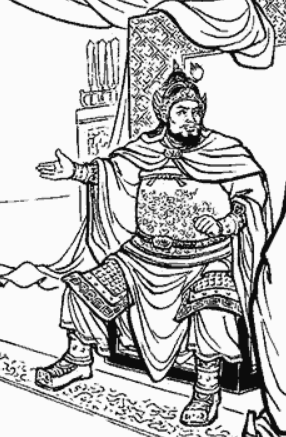
กองซุนเอี๋ยน

| name = กองซุนเอี๋ยน (กงซุน เยฺวียน)公孫淵
| image = 公孙渊.png
| caption = ภาพวาดกองซุนเอี๋ยนจากนวนิยายภาพ"สามก๊ก" (ค.ศ. 1957)
| succession = เอียนอ๋อง (燕王 "เยียนหวาง")
| reign = ค.ศ. 237– กันยายน ค.ศ. 238
| module = Infobox officeholder|embed=yes
| office = เจ้าเมืองเลียวตั๋ง (遼東太守 "เลียวตงไท่โฉ่ว")
| predecessor = กองซุนก๋ง
| monarch = โจยอย
| birth_date = ไม่ทราบ
| birth_place = มณฑลเหลียวหนิง
| death_date = กันยายน ค.ศ. 238
| death_place = มณฑลเหลียวหนิง
| father = กองซุนของ
| children = กองซุนสิว
| occupation = ขุนพล, นักการเมือง, ขุนศึก
| blank1 = ชื่อรอง
| data1 = เหวินอี้ (文懿)

กองซุนเอี๋ยน (เสียชีวิต กันยายน ค.ศ. 238efn|พระราชประวัติโจยอยใน"จดหมายเหตุสามก๊ก"ระบุว่าสุมาอี้นำทัพล้อมเซียงเป๋งในวัน"ปิ่งอิ๋น" (丙寅) ของเดือน 8 ศักราช"จิ่งชู"ปีที่ 2(丙寅，司馬宣王圍公孫淵於襄平，大破之，傳淵首于京都，海東諸郡平。) "จดหมายเหตุสามก๊ก" เล่มที่ 3. อย่างไรก็ตาม เดือนนั้นไม่มีวัน"ปิ่งอิ๋น" วัน"ปิ่งอิ๋น"ถัดมาอยู่ในเดือน 9 ของปีเดียวกัน และเทียบได้กับวันที่ 3 กันยายน ค.ศ. 238 ในปฏิทินจูเลียน "จือจื้อทงเจี้ยน" เล่มที่ 74 ระบุว่าเซียงเป๋งถูกตีแตกในวัน"เหรินอู่" (任午) ของเดือน 8 ปีนั้น(任午，襄平潰，淵與子修將數百騎突圍東南走，大兵急擊之，斬淵父子於梁水之上。) "จือจื้อทงเจี้ยน" เล่มที่ 74. อย่างไรก็ตาม เดือนนั้นไม่มีวัน"เหรินอู่" วัน"เหรินอู่"ถัดมาก็อยู่ในเดือน 9 เช่นกัน และเทียบได้กับวันที่ 19 กันยายน ค.ศ. 238 ในปฏิทินจูเลียน) มีชื่อในภาษาจีนกลางว่า กงซุน เยฺวียน ( ;) ชื่อรอง เหวินอี้ () เป็นขุนพล ขุนนาง และขุนศึกผู้มีชีวิตในรัฐวุยก๊กในยุคสามก๊กของจีน กองซุนเอี๋ยนก่อกบฏต่อวุยก๊กในปี ค.ศ. 237 และสถาปนาตนเป็น "เอียนอ๋อง" ( "เยียนหวาง") หรืออ๋องแห่งรัฐเอียน ในปี ค.ศ. 238 สุมาอี้ขุนพลวุยก๊กนำทัพไปยังคาบสมุทรเหลียวตง|เลียวตั๋งและการบุกเลียวตั๋งของสุมาอี้|พิชิตรัฐเอียนได้สำเร็จ จับตัวกองซุนเอี๋ยนประหารชีวิต
== ประวัติ ==
กองซุนเอี๋ยนเป็นบุตรชายของกองซุนของ ขุนศึกผู้ปกครองจฺวิ้น|เมืองเลียวตั๋ง (遼東郡 "เหลียวตงจฺวิ้น"), เสฺวียนถู (玄菟郡 "เสฺวียนถูจฺวิ้น"), อาณาจักรนังนัง|เล่อล่าง (樂浪郡 "เล่อล่างจฺวิ้น") และไต้ฟาง (帶方郡 "ไต้ฟางจฺวิ้น") ในช่วงปลายยุคราชวงศ์ฮั่นตะวันออก กองซุนของกลายเป็นขุนนางผู้ปกครองรัฐประเทศราชของรัฐวุยก๊กในยุคสามก๊ก เมื่อกองซุนของเสียชีวิต กงซุน หฺว่าง (公孙晃) และกองซุนของที่เป็นบุตรชายของกองซุนของต่างก็ยังอายุน้อยเกินไปที่สืบทอดอำนาจจากกองซุนของ กองซุนก๋งน้องชายของกองซุนของจึงรับช่วงต่อแทน(康死，子晃、淵等皆小，眾立恭為遼東太守。) "จดหมายเหตุสามก๊ก" เล่มที่ 8. ในปี ค.ศ. 228 กองซุนเอี๋ยนที่เติบโตขึ้นได้ยึดอำนาจจากกองซุนก๋งผู้อาและให้จับตัวกองซุนก๋งไปขังคุก
แม้ว่ากองซุนเอี๋ยนจะเป็นผู้ปกครองรัฐประเทศราชของรัฐวุยก๊ก แต่กองซุนเอี๋ยนก็คิดจะเปลี่ยนไปเข้าด้วยง่อก๊กที่เป็นรัฐอริของวุยก๊ก ท้ายที่สุดกองซุนเอี๋ยนกลับมาเข้าด้วยวุยก๊กเพราะแรงกดดันจากโจยอยจักรพรรดิวุยก๊ก กองซุนเอี๋ยนสังหารคณะทูตของง่อก๊ก แต่ทูตบางคนได้หนีไปอาณาจักรโคกูรยอ ซุนกวนจักรพรรดิง่อก๊กพยายามสร้างความเป็นพันธมิตรกับโคกูรยอเพื่อเปิดการโจมตีกองซุนเอี๋ยน แต่ในที่สุดโคกูรยอก็เข้าสนับสนุนวุยก๊กในการรบกับกองซุนเอี๋ยน
ในปี ค.ศ. 237 โจยอยจักรพรรดิแห่งวุยก๊กทรงกังวลในเรื่องอิทธิพลของกองซุนเอี๋ยนทางด้านตะวันออกเฉียงเหนือ จึงส่งขุนพลบู๊ขิวเขียมให้นำทัพชาวจีนฮั่น ชนเผ่าออหวนและเซียนเปย์ไปโจมตีกองซุนเอี๋ยน แต่เกิดน้ำท่วมทำให้การทัพถูกยกเลิกไป กองซุนเอี๋ยนสถาปนาตนเป็น "เอียนอ๋อง" ( "เยียนหวาง") และติดต่อเป็นพันธมิตรกับง่อก๊กใหม่ ในปีถัดมาสุมาอี้และบู๊ขิวเขียมขุนพลวุยก๊กการบุกเลียวตั๋งของสุมาอี้|นำทัพเข้ารบกับกองซุนเอี๋ยน กองซุนเอี๋ยนพ่ายแพ้และถูกสังหาร ขณะที่ตระกูลของกองซุนเอี๋ยนก็ถูกกวาดล้าง ด้วยเหตุนี้เลียวตั๋งและอาณาบริเวณที่เป็นทางด้านตะวันตกเฉียงเหนือของเกาหลีในปัจจุบันจึงกลายเป็นอาณาเขตของวุยก๊ก
== พงศาวลี ==
== ดูเพิ่ม ==
* รายชื่อบุคคลในยุคสามก๊ก
== หมายเหตุ ==
== อ้างอิง ==
=== บรรณานุกรม ===
* ตันซิ่ว (ศตวรรษที่ 3). "จดหมายเหตุสามก๊ก" ("ซานกั๋วจื้อ").
* เผย์ ซงจือ (ศตวรรษที่ 5). "อรรถาธิบายจดหมายเหตุสามก๊ก" ("ซานกั๋วจื้อจู้").
* ฝาน เสฺวียนหลิง (648). "พงศาวดารราชวงศ์จิ้น" ("จิ้นชู").
หมวดหมู่:พระมหากษัตริย์ผู้ทรงก่อตั้ง
หมวดหมู่:ขุนพลของวุยก๊ก
หมวดหมู่:ขุนนางของวุยก๊ก
หมวดหมู่:บุคคลในยุคสามก๊กที่ถูกสังหารในยุทธการ